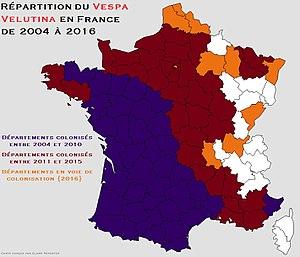
Carte représentant la répartition géographique du Vespa Velutina depuis son apparition sur le territoire français métropolitain selon l'INPN {Inventaire National du Patrimoine Naturel} et diverses sources médiatiques.
Le frelon asiatique ou frelon à pattes jaunes est une espèce d'insecte hyménoptère de la famille des Vespidae, de la sous-famille des Vespinae et du genre Vespa. L'espèce est originaire d'Asie, avec une vaste aire de répartition dans des zones au climat tropical ou continental.